Arthez-d'Armagnac

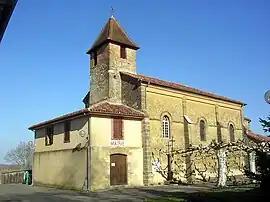
Church and town hall

Arthez-d'Armagnac is a commune of the Landes department in Nouvelle-Aquitaine in southwestern France.